Oberhasli

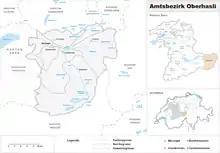
Map Oberhasli, with locator maps placing it within the canton of Bern and within Switzerland

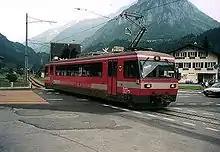
Meiringen-Innertkirchen-Bahn in Innertkirchen.

The Oberhasli district is the easternmost of the 26 districts of the canton of Bern, from 1833 to 2009, encompassing an area of 550 km. The administrative capital is Meiringen.